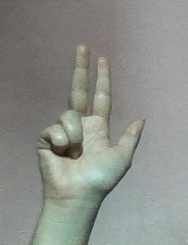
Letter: al